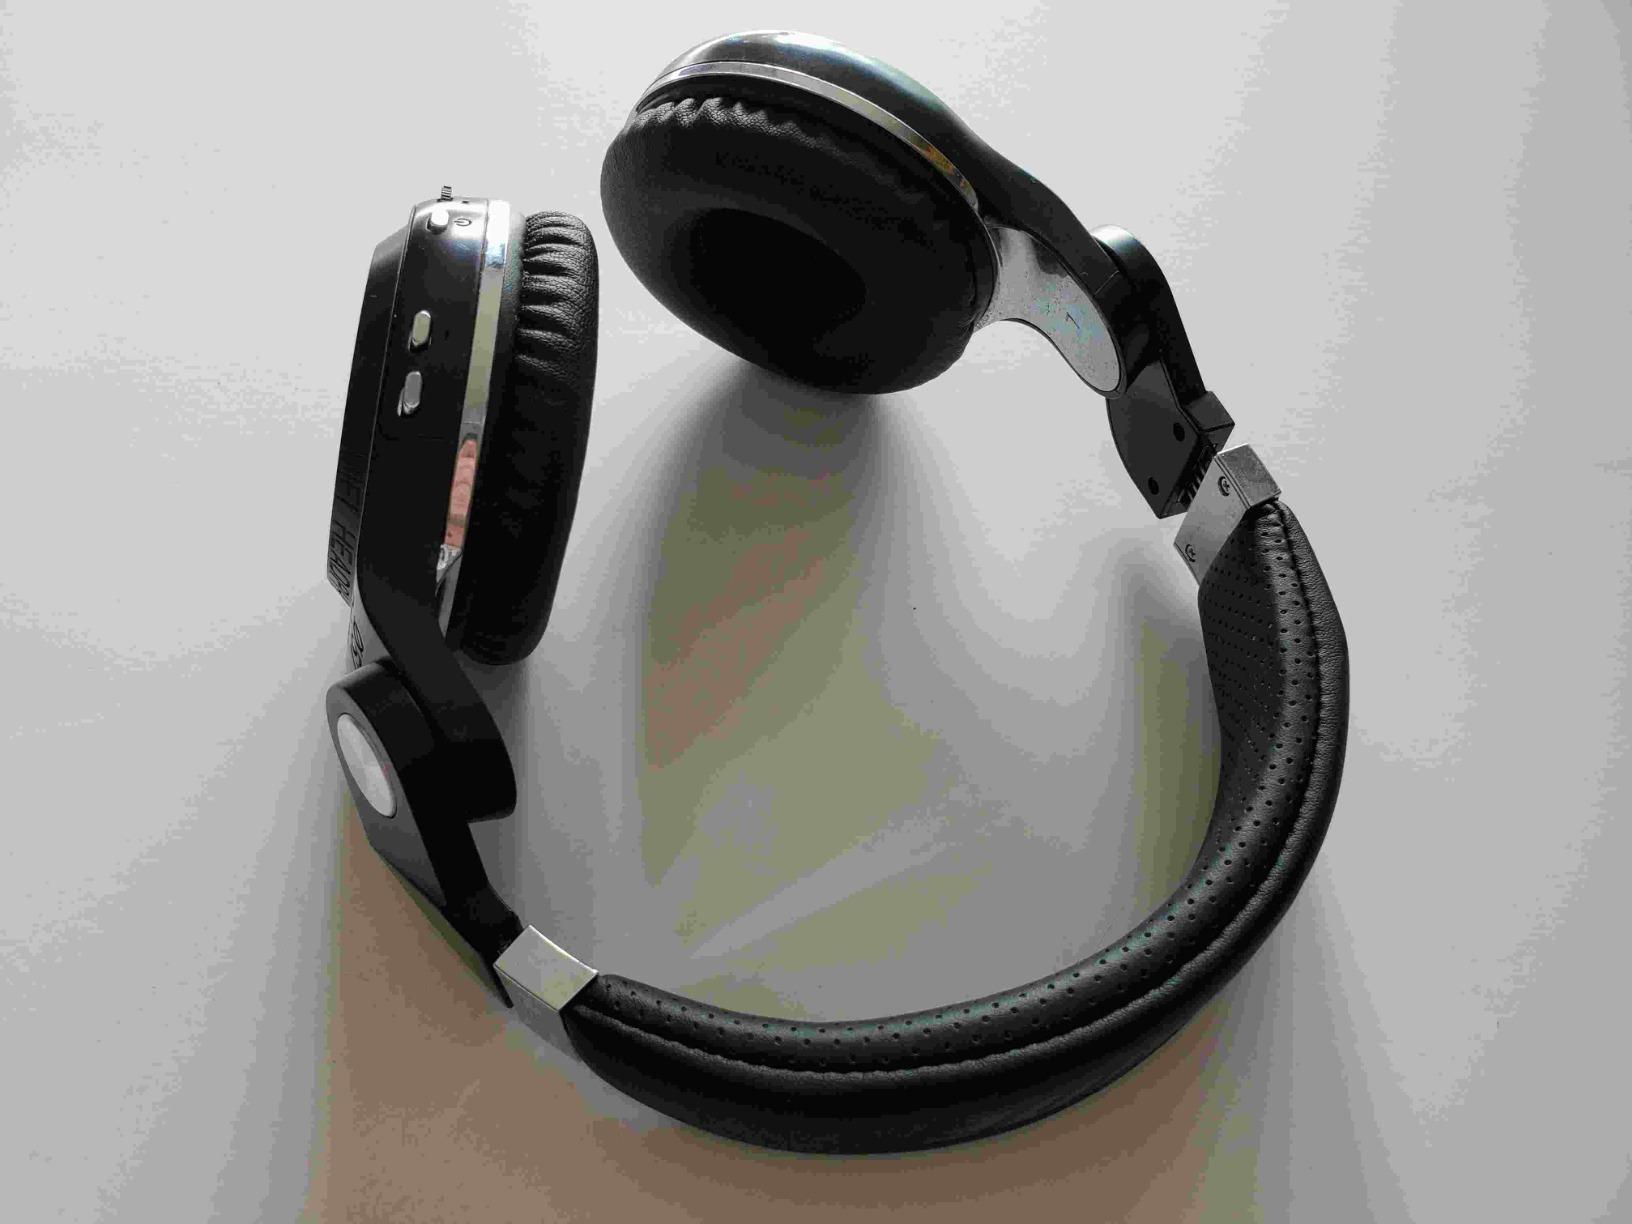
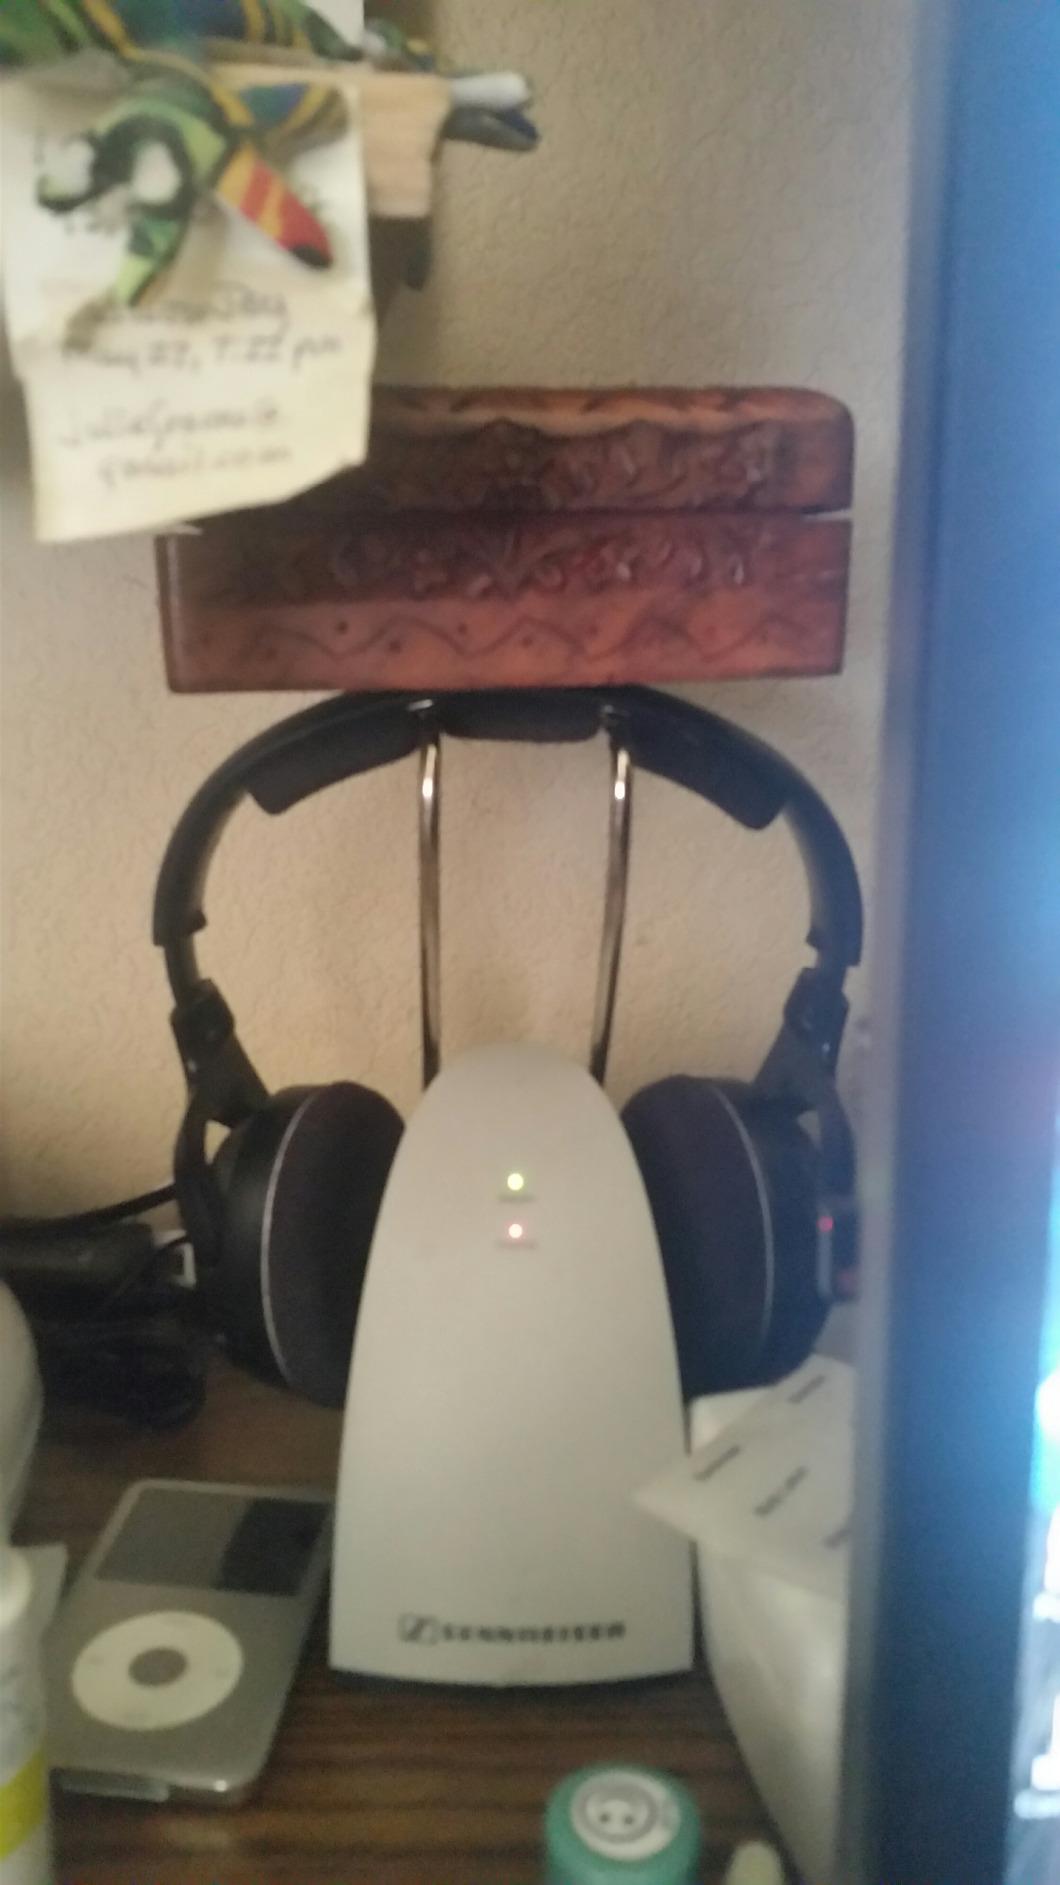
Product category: headphones
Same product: no